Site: brandenburg
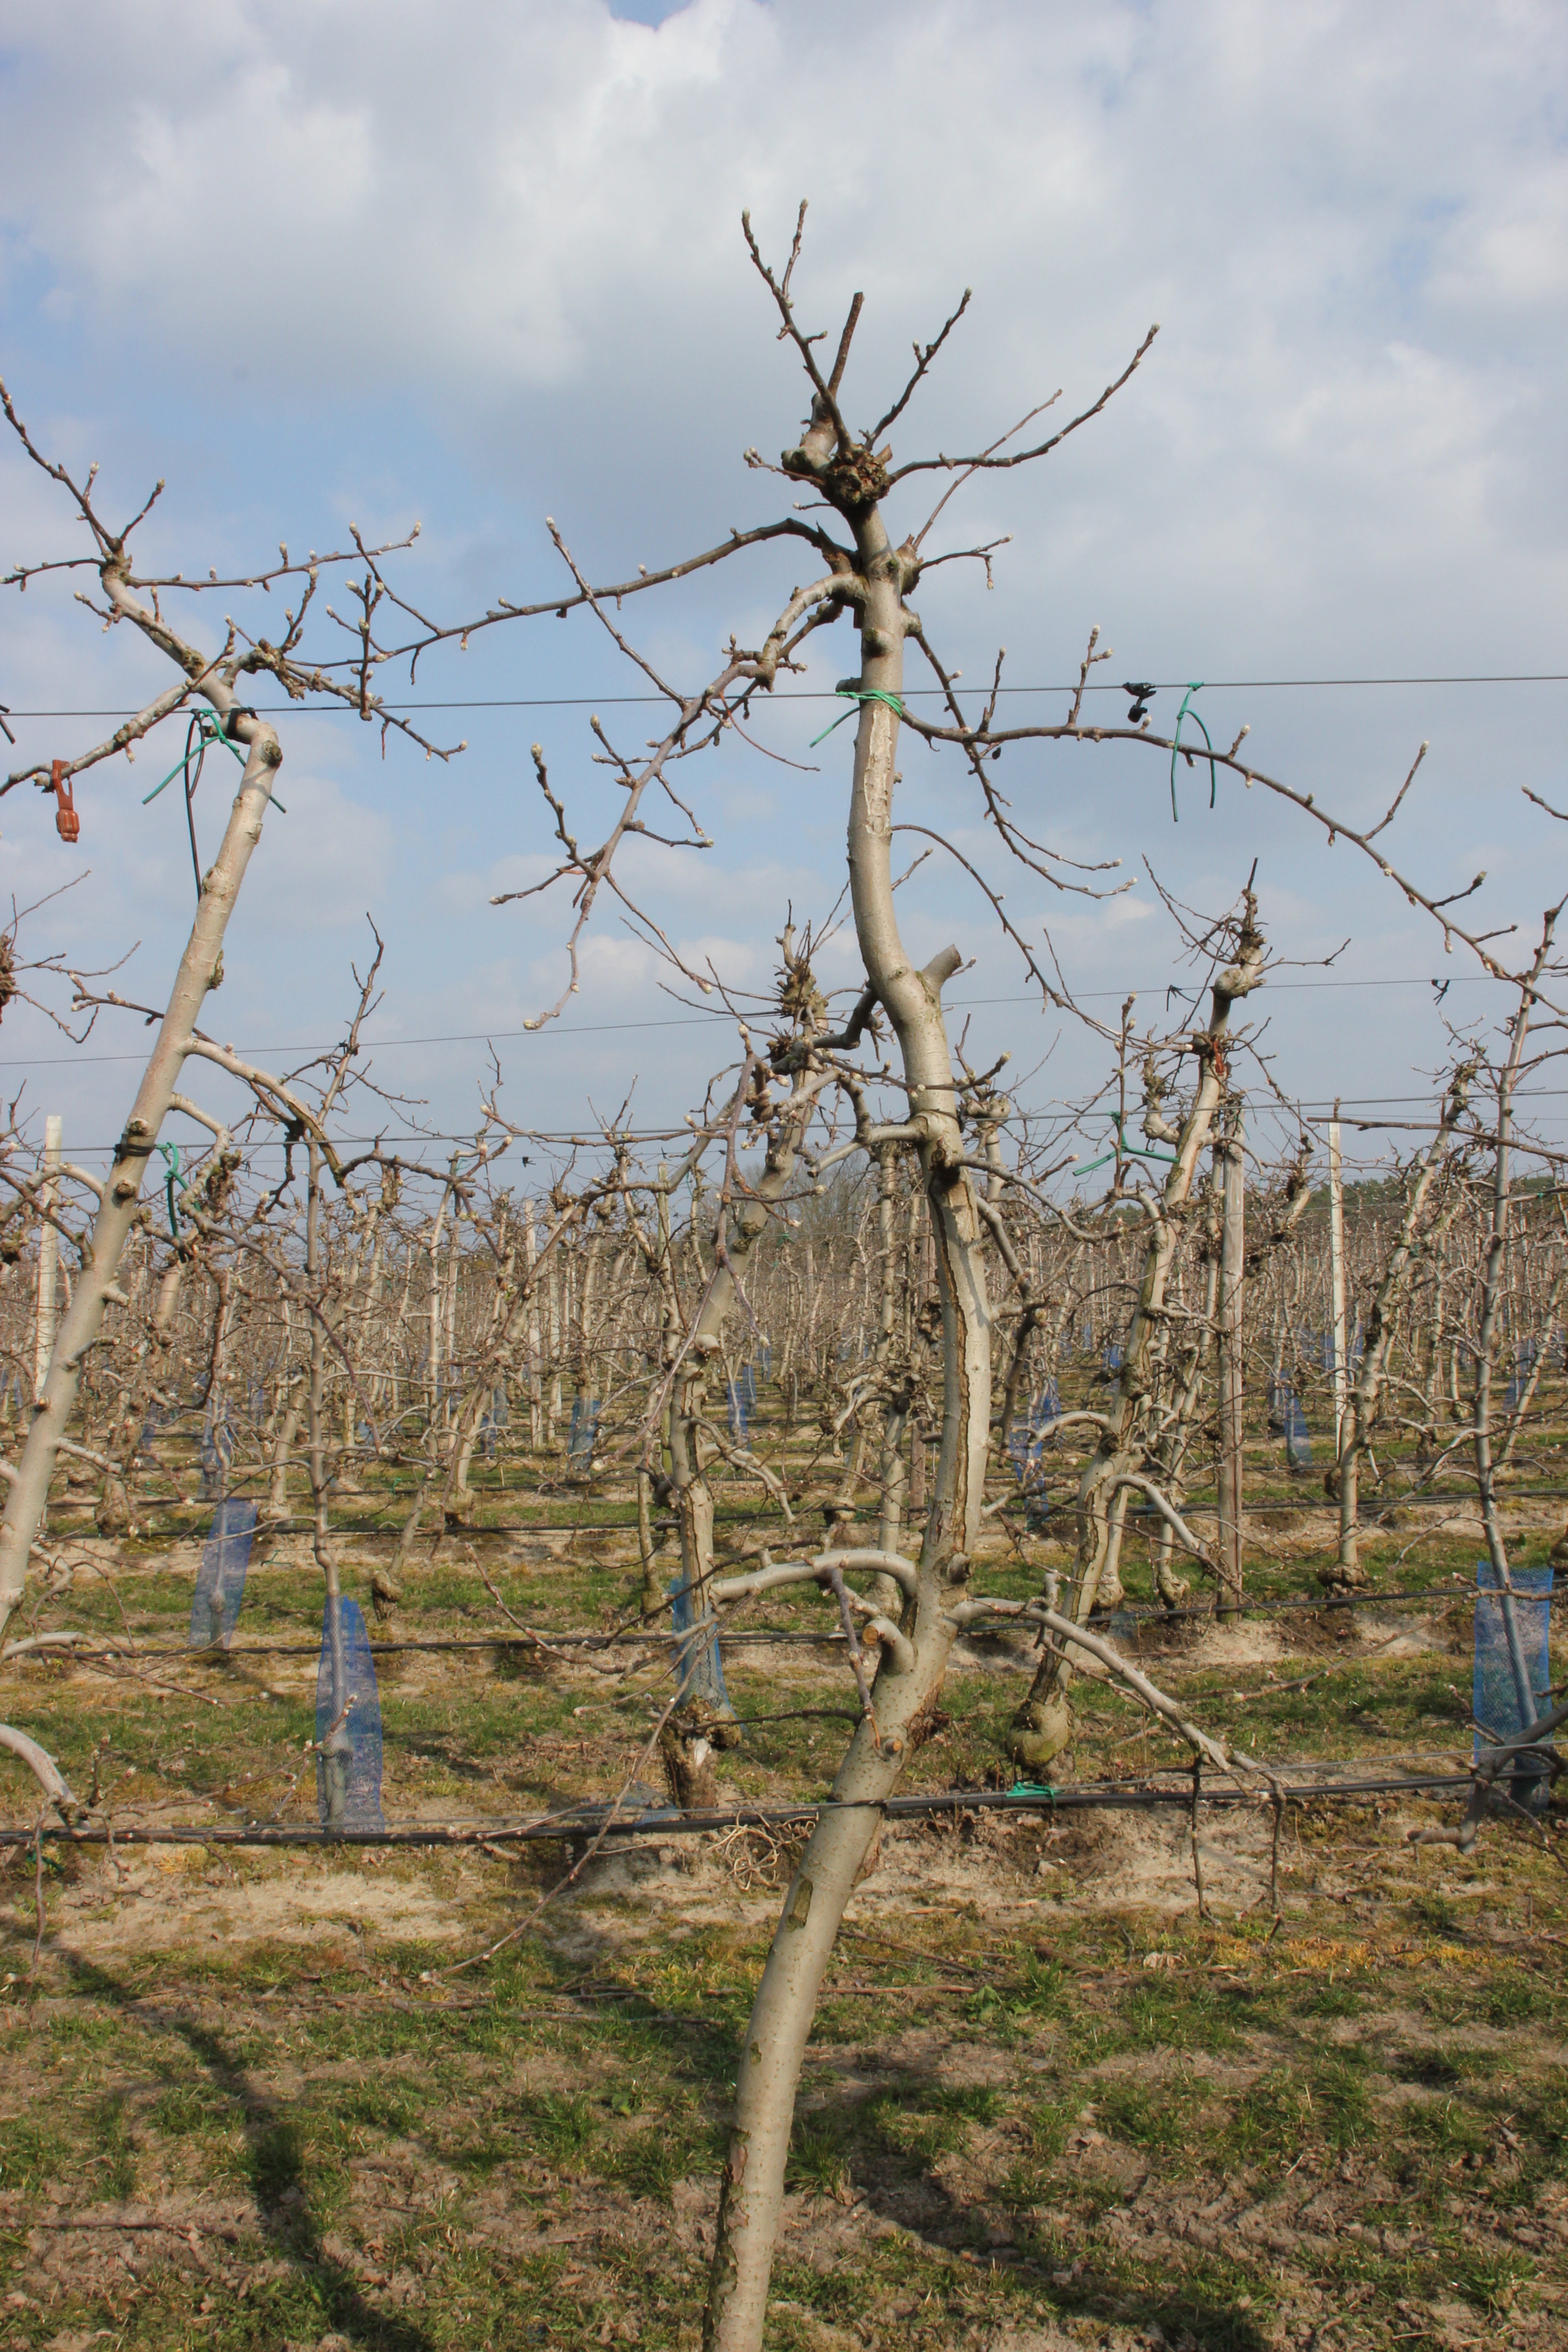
Growth stage (BBCH 03): Bud development